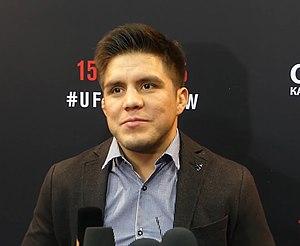
Henry Cejudo, né le 9 février 1987 à Los Angeles en Californie, est un lutteur et pratiquant professionnel de MMA américain. Champion olympique en lutte libre dans la catégorie des moins de 55 kg aux Jeux olympiques d'été de 2008, il devient combattant MMA. Dix ans après son titre olympique, il devient champion des poids mouche de l'UFC en battant Demetrious Johnson.